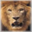
Label: lion